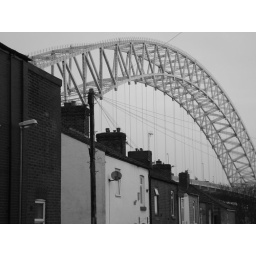
Runcorn bridge peeping over the houses